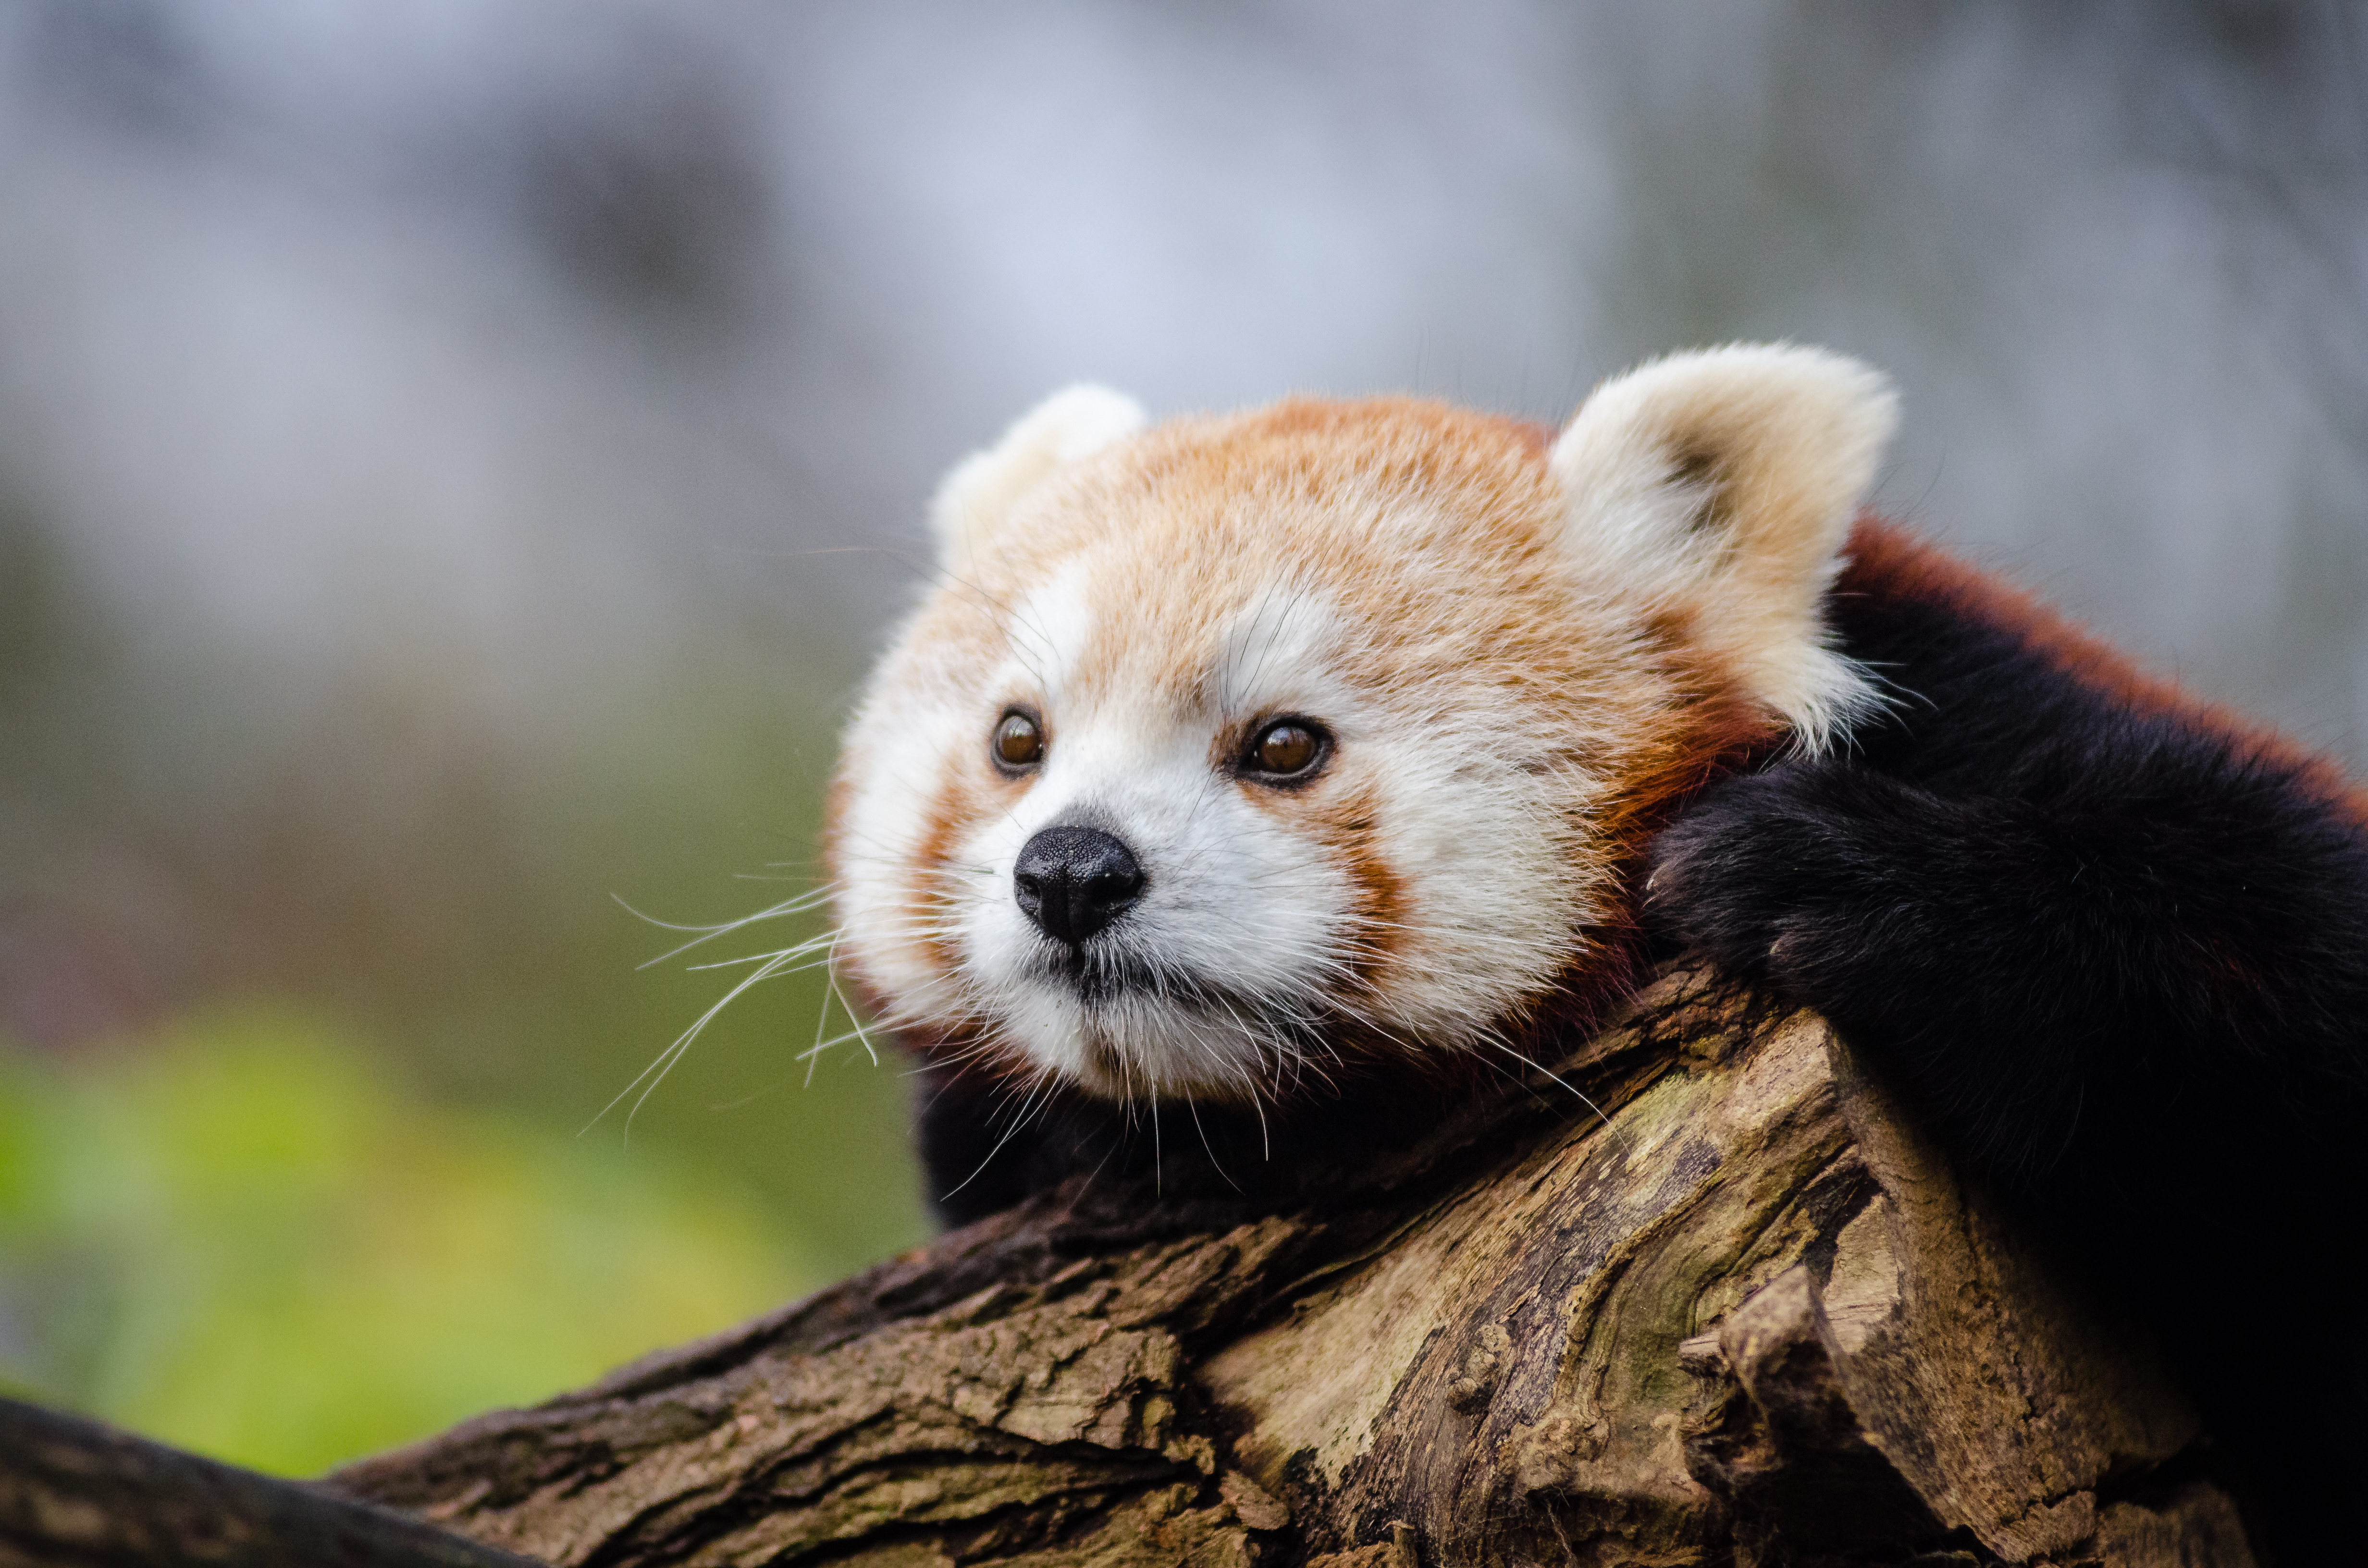
tree, nature, bokeh, vintage, sweet, fall, feet, animal, cute, female, bear, wildlife, zoo, fur, orange, young, green, high, red, foot, autumn, mammal, nikon, fauna, red panda, panda, 2015, face, nose, whiskers, paw, tail, animals, ears, endangered, vertebrate, germany, deutschland, herbst, natur, paws, tier, iso, ss, fell, grn, gesicht, baum, adorable, bamboo, d7000, roter, kleiner, niedlich, sues, suess, species, bedrohte, tierart, tierpark, weiblich, jungtier, jung, ohren, schwanz, nase, bedroht, ailurus, fulgens, mozilla, firefox, carnivoran, dog breed group